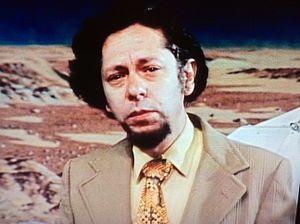
Gerald A. Soffen est un biologiste américain, scientifique de la NASA.